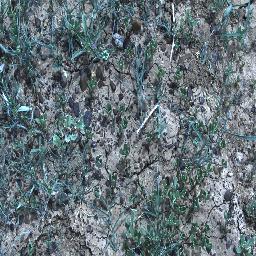
Label: negative